1901 Glamorgan County Council election

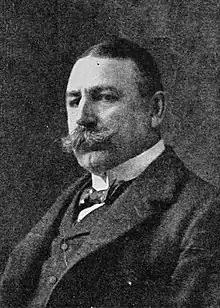
Clifford Cory

In addition to the 66 councillors the council consisted of 22 county aldermen. Aldermen were elected by the council, and served a six-year term. Following the 1901 election, there were eleven Aldermanic vacancies.